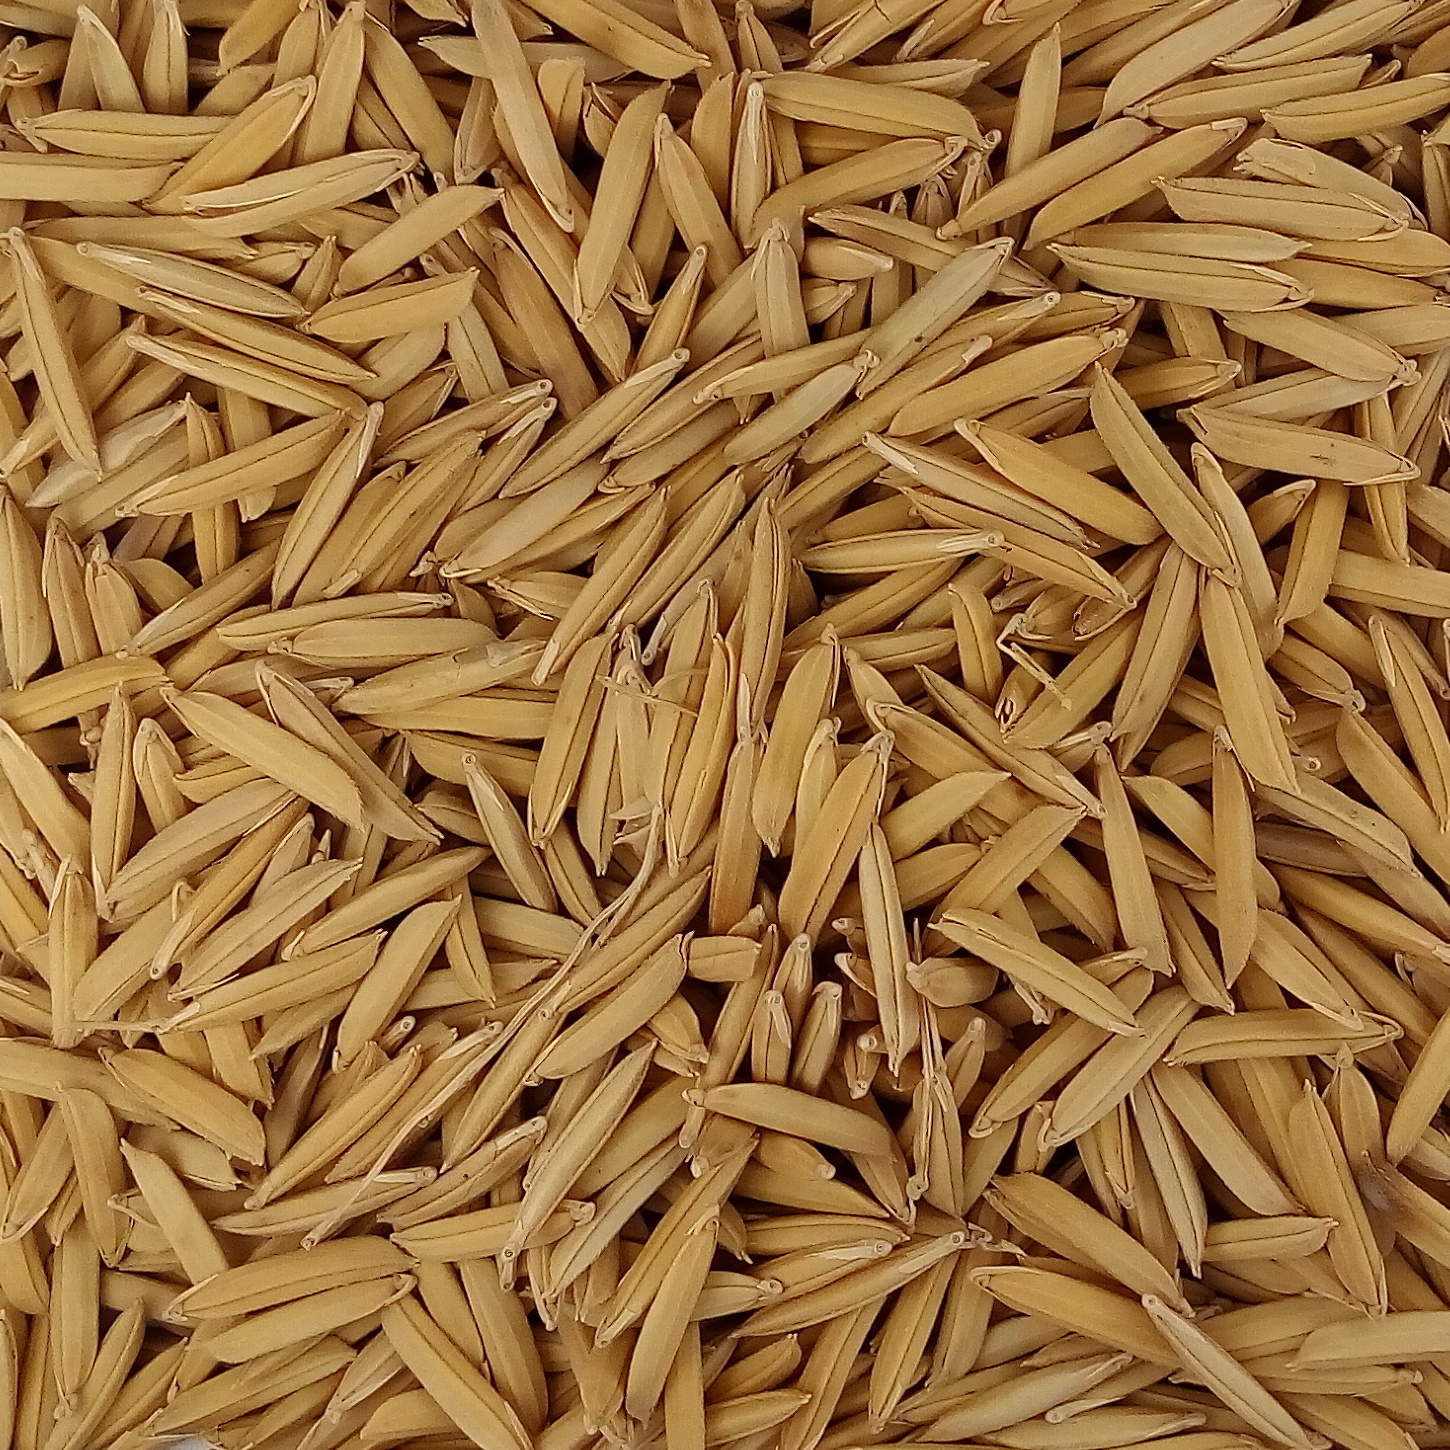
Rice seed variety: 1509